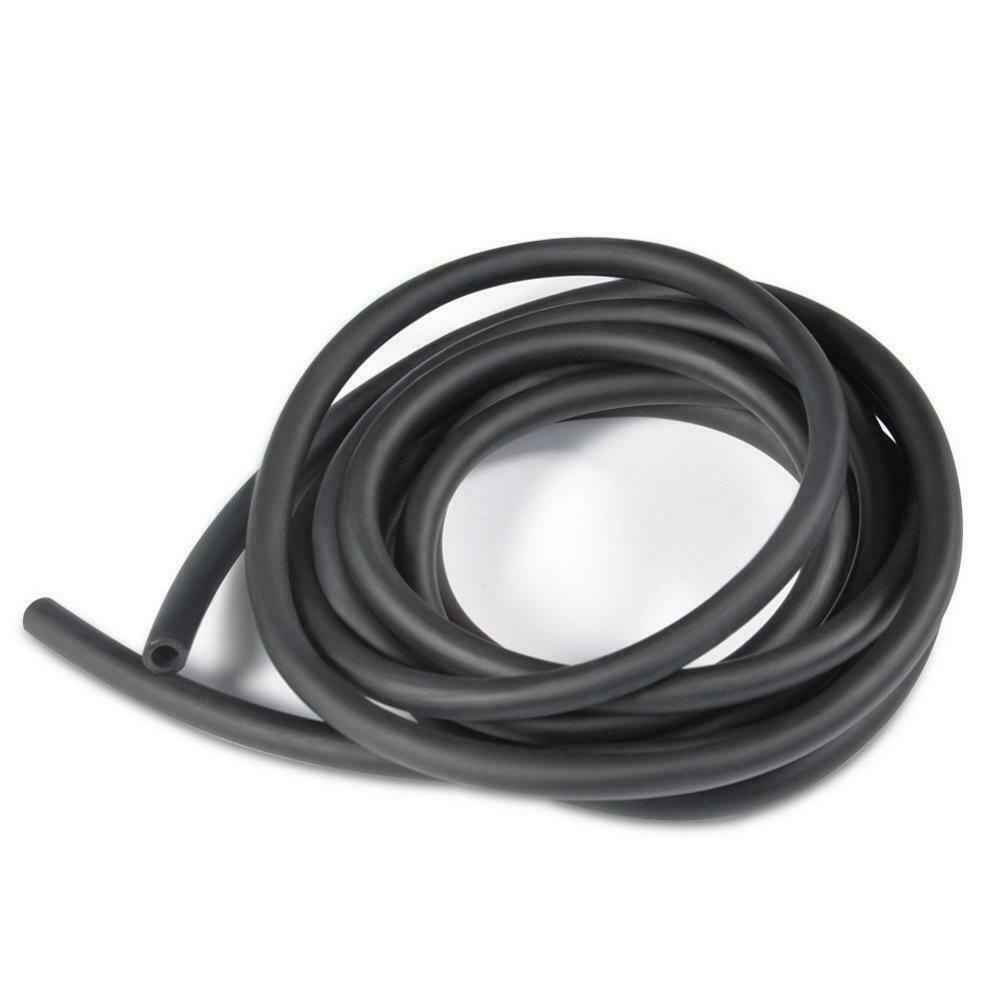
Elastico in Lattice Elastici per Fionde da Pesca Maturale Fionda Catapulta...
eBay Elastico in Lattice Elastici per Fionde da Pesca Lattice Maturale Elastico per Fionda Catapulta Elastico per Riparazione o Costruzione Fionde 6x9mm, 3 La descrizione 100% brand new Great Accessory for Slingshot catapulta Good Elasticity and durability Cut IT into Short length AS your Requirement to used on different Type of valves Perfectly Specifications: Materiale: lattice naturale Outer Dia. 9 mm approx. Inner Dia. 6 mm approx. Thickness: 1.5 mm approx. Length: 3 m Package Contents: 1 X tubo di gomma di latex naturale Features: ❥MATERIALE PERFETTO - I nostri prodotti sono realizzati in lattice naturale e materiali di alta qualità. questo elastico in lattice è estremamente flessibile e ad alta resistenza ❥TECNOLOGIA AVANZATA - Questo cinturino in lattice è assolutamente resistente per un lungo periodo di tempo con l'utilizzo di lattice ruvido superiore, lavorato con tecnologia avanzata e lavorato a mano squisito ❥ALTA ELASTICITÀ - Questa fascia a fionda con elevata elasticità offre alla tua fionda un forte potere per aiutarti a sparare con successo ai tuoi obiettivi. ❥3M LUNGHEZZA - Abbastanza lungo da poter sostituire il vecchio e crearne uno nuovo. un vero affare ❥AMPIA APPLICAZIONE - Questo tubo elastico non solo può essere utilizzato per esercizi con fionda e fitness, può essere utilizzato anche per l'assistenza sanitaria e i laboratori Product Details: Peso articolo: 159 g Dimensioni del collo: 15,8 x 14,2 x 3,8 cm Riferimento produttore: Yosoo Colore: nero Materiale: gomma Batterie/Pile incluse?: No Marca: Yosoo Media recensioni: 4.8 su 5 stelle 6 recensioni clienti Peso di spedizione: 159 g Maneggio Spediremo tutti gli ordini entro 1 giorno lavorativo dal pagamento. 1-2 giorni lavorativi il pagamento. Consegna Non spediamo al di fuori dell'Italia continentale. Politica di ritorno All Tutti gli articoli sono idonei per la restituzione entro 60 giorni dal ricevimento . Il compratore è responsabile della restituzione della spedizione su qualsiasi articolo che non sia danneggiato Container Prendiamo sul serio la nostra reputazione, acquistiamo e vendiamo online, quindi comprendiamo il valore della fiducia. Se non sei soddisfatto del tuo ordine, ti preghiamo di contattarci e lavoreremo con te per risolverlo in modo soddisfacente.
Brand: eBay IT
Category: Sporting Goods > Outdoor Recreation > Hunting & Shooting > Archery > Arrows & Bolts